Tacaimbó

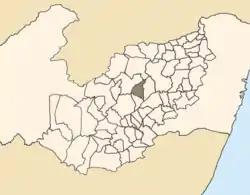
Location of Tacaimbó within Pernambuco.

Tacaimbó is a city in the state of Pernambuco, Brazil.